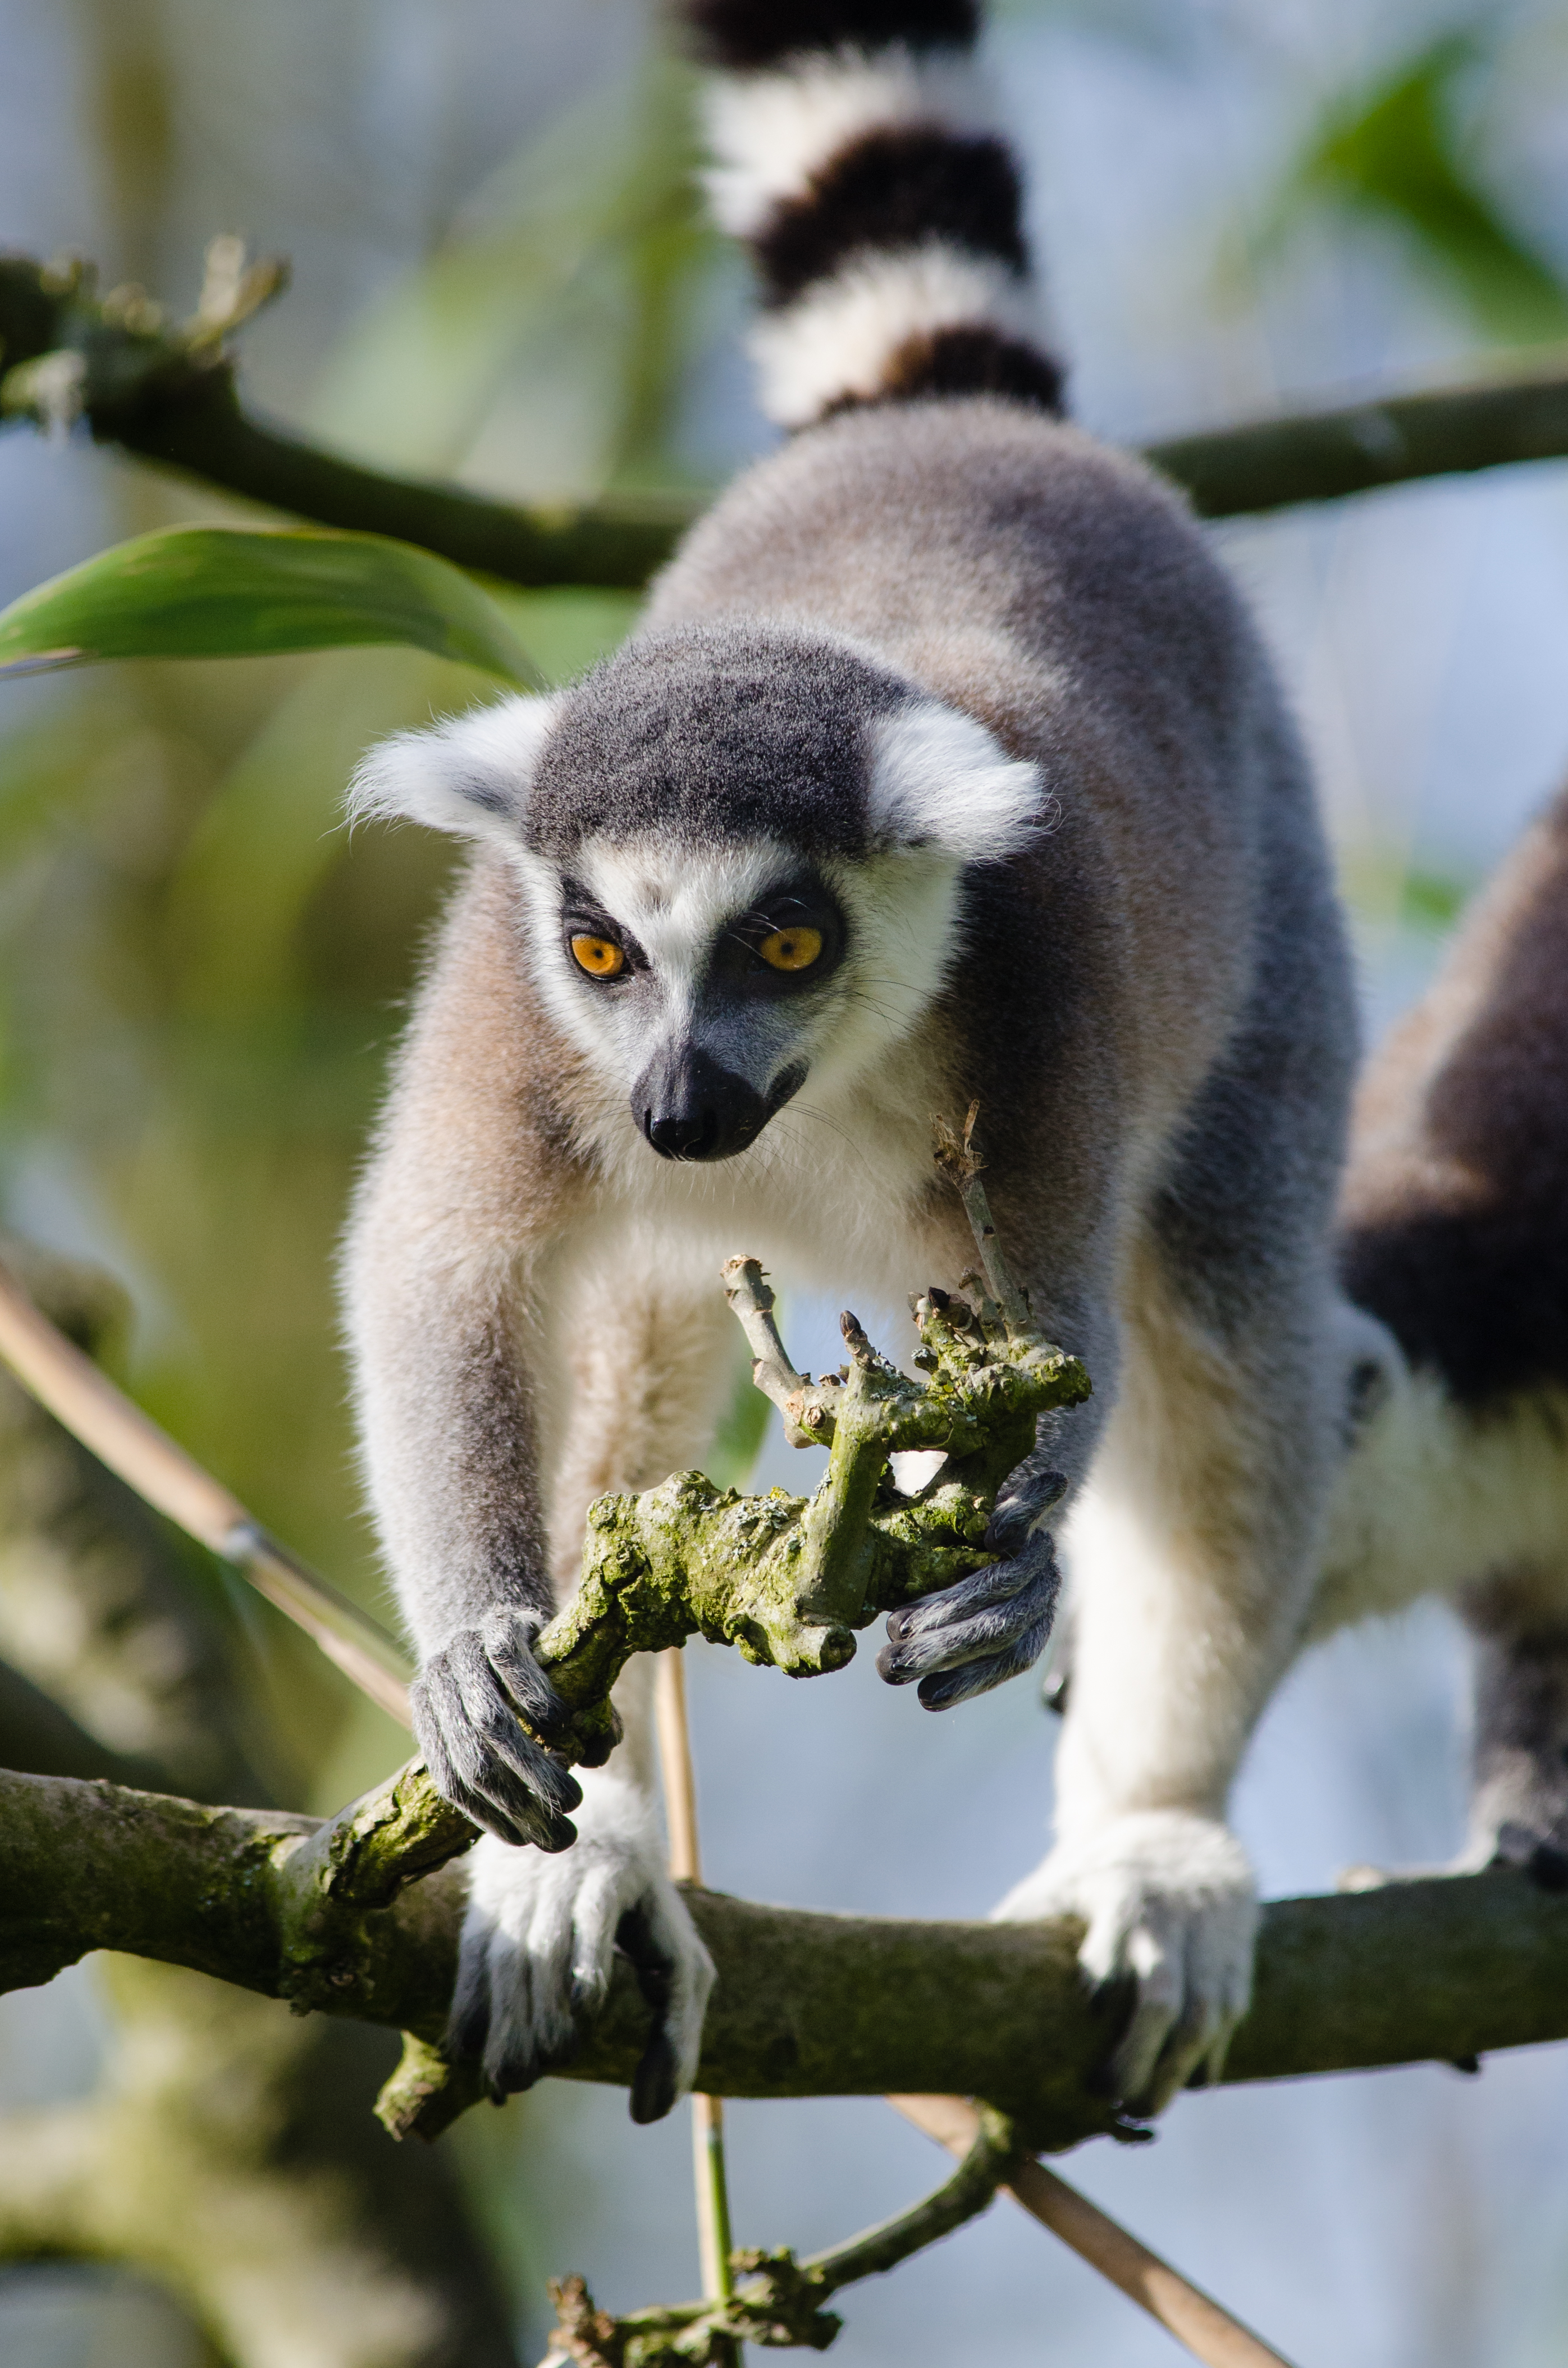
branch, ring, feet, cute, wildlife, zoo, mammal, nikon, fauna, primate, squirrel monkey, eyes, hands, madagascar, vertebrate, germany, deutschland, adorable, lemur, d7000, niedlich, tierpark, tailed, katta, hnde, fse, madagaskar, lemuren, kattas, new world monkey, indri